Clappia umbilicata

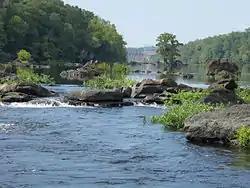
Jordan Dam on the Coosa River altered the habitat of "Clappia umbilicata" so much that the snail died out completely.

The natural habitat of this species was rivers. "Clappia umbilicata" inhabited only the rapidly flowing sections of river shoals. The snail died out because of silting of its habitat after the dam was constructed in 1928. (Also see Jordan Dam and Jordan Lake).